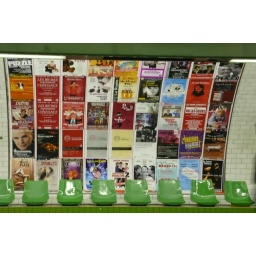
green seats in metro